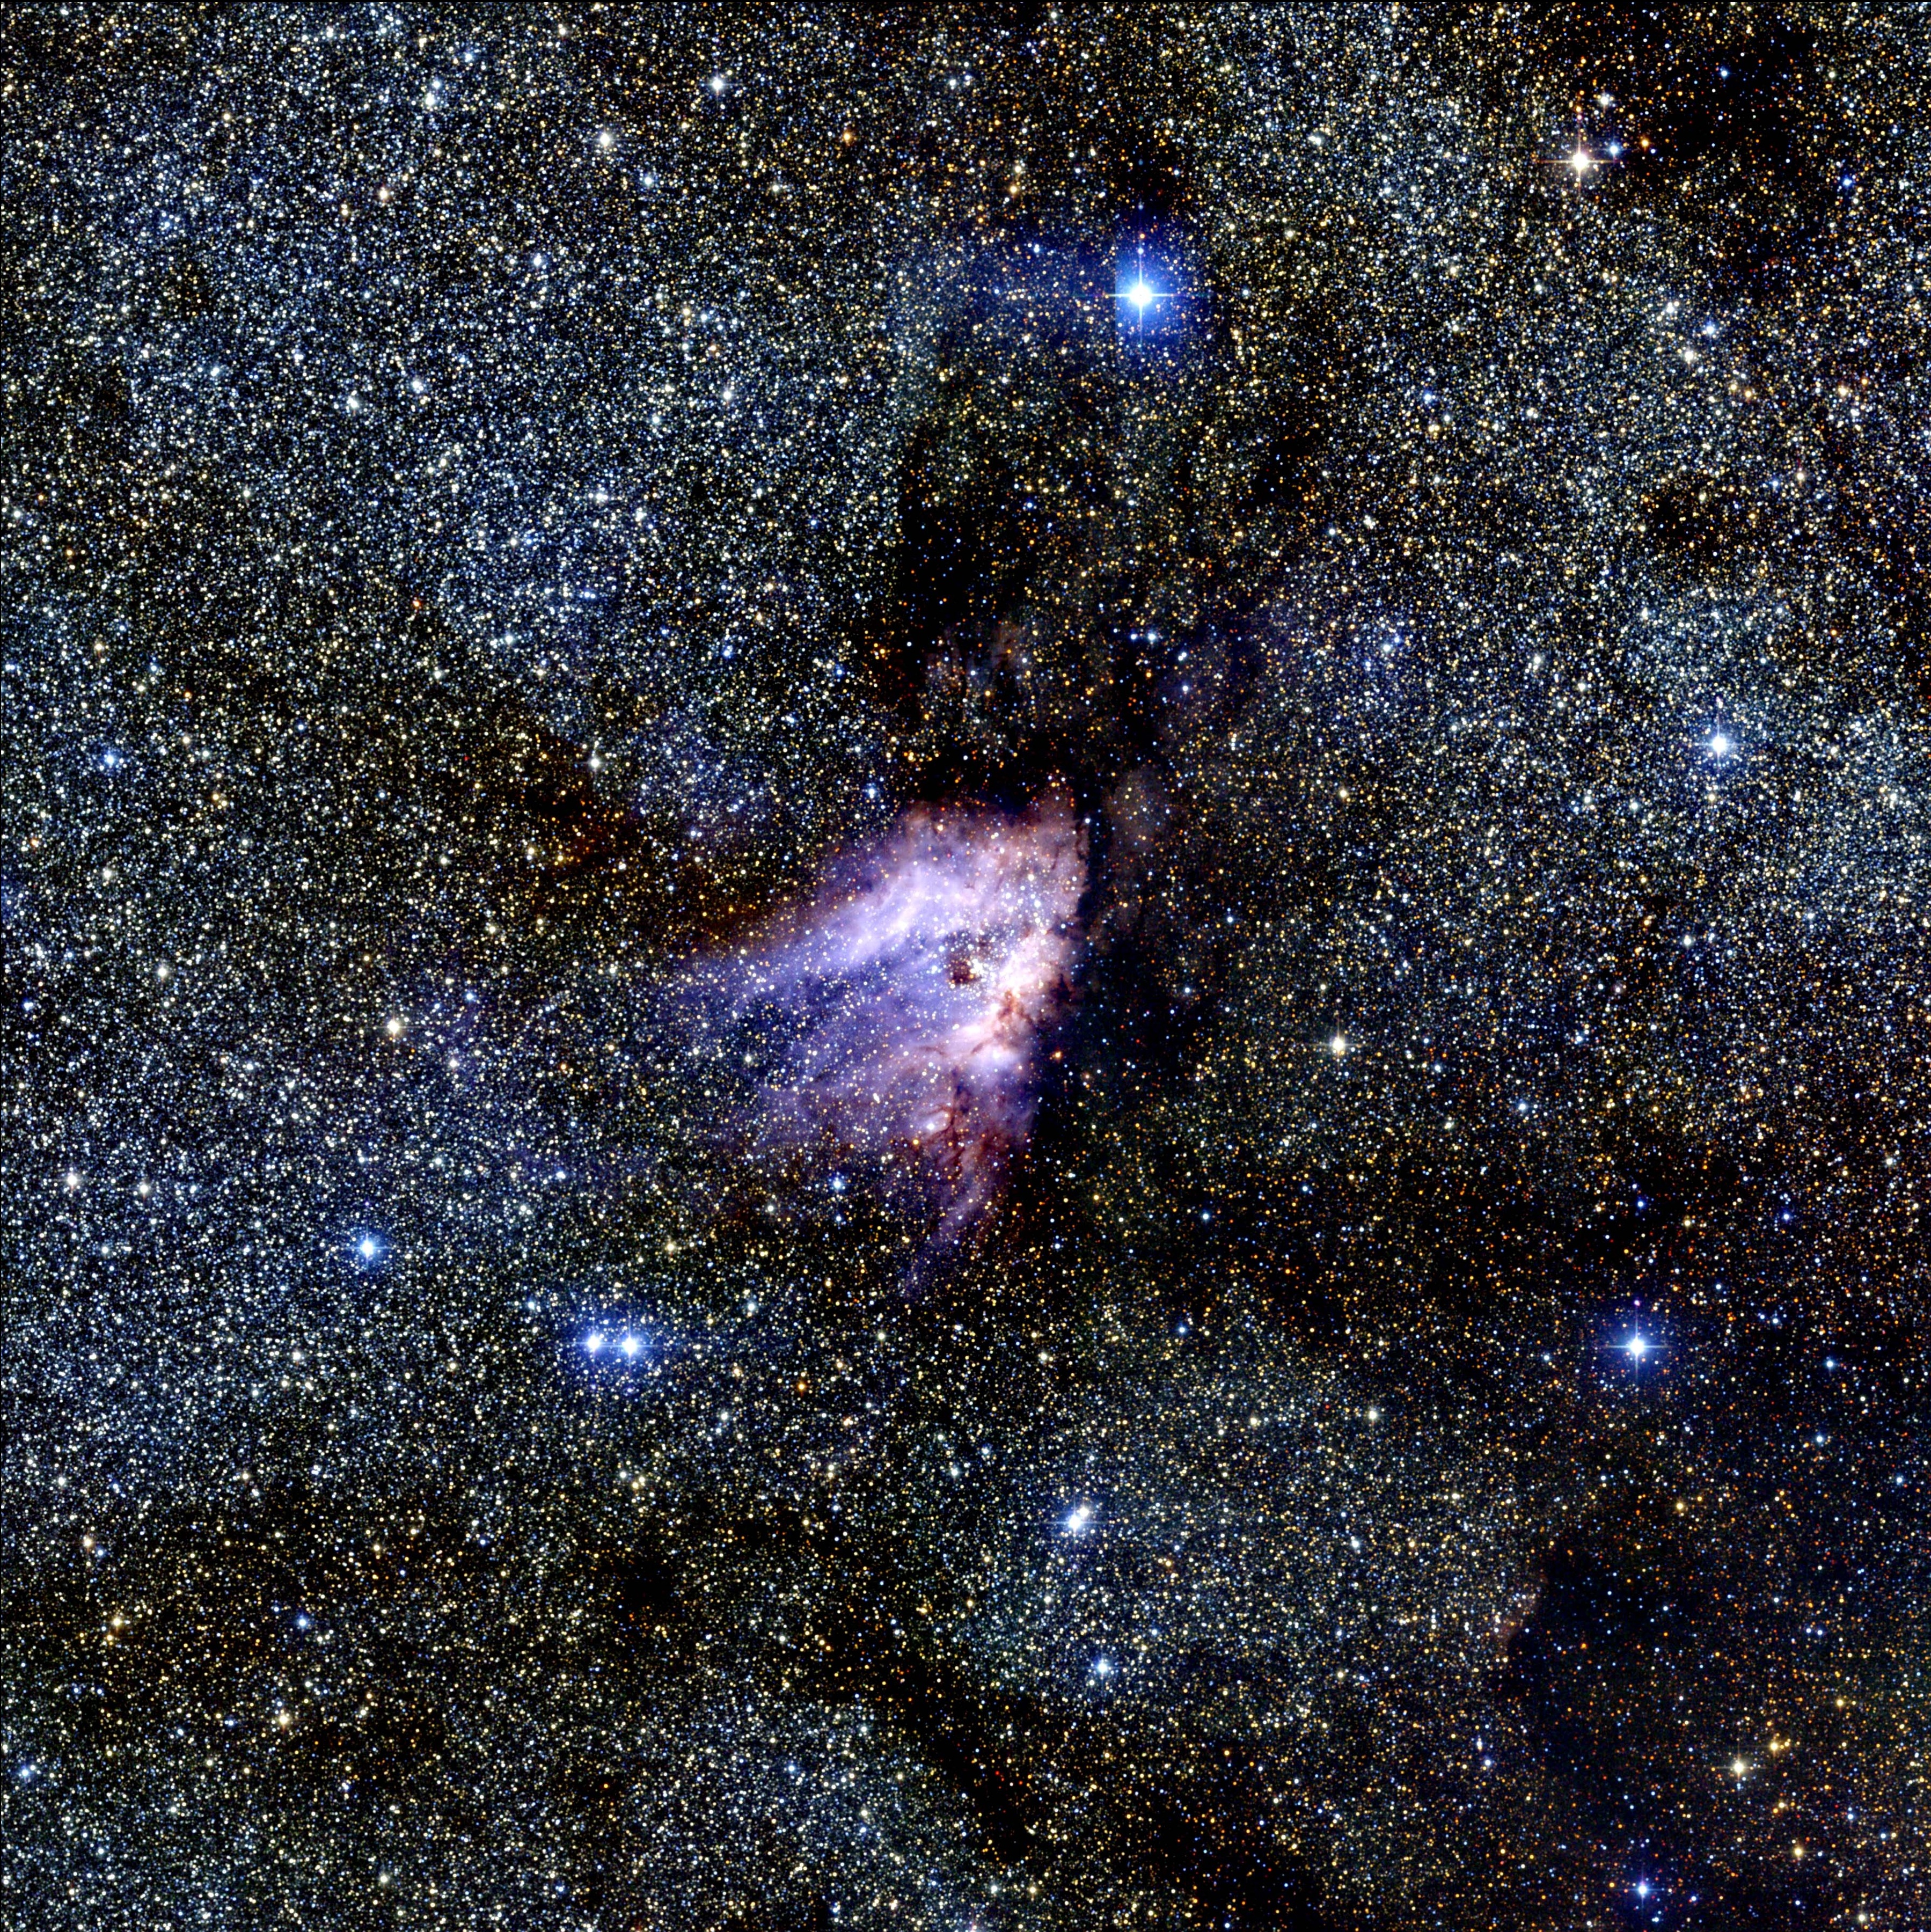
star, atmosphere, constellation, space, dust, galaxy, nebula, outer space, science, astronomy, stars, universe, gas, emission nebula, space travel, astronautics, messier 17, cluster of stars, astronomical object, star formation